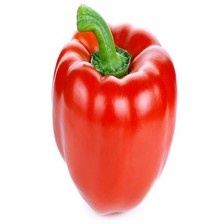
Label: capsicum